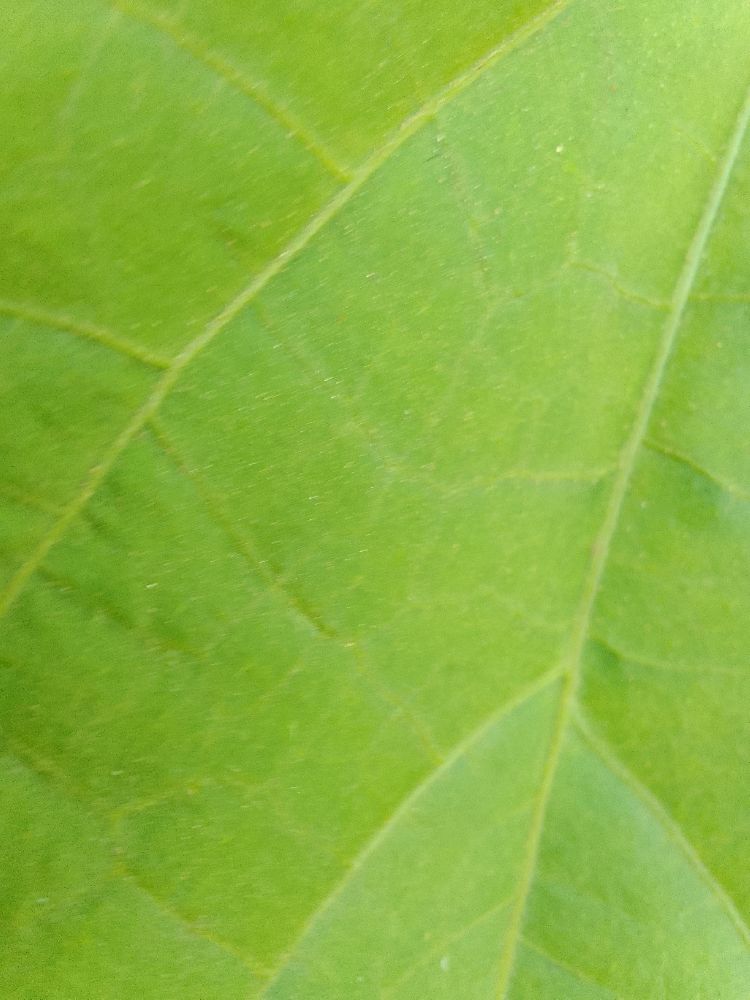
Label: healthy